Joby Aviation

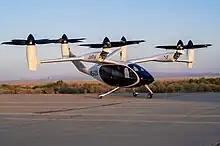
Joby S4 parked on a taxiway following ground testing at Edwards AFB

On June 28, 2023, the company rolled out the first production version of the aircraft and announced it had received FAA approval to flight test that version, sending its stock price as high as 42% above its previous close in midday trading. The company said the U.S. Air Force will receive early production units in 2024 as part of a $131 million contract, which would be the first ever eVTOL to be delivered to a paying customer. Joby expects full certification and entry into service in 2025.